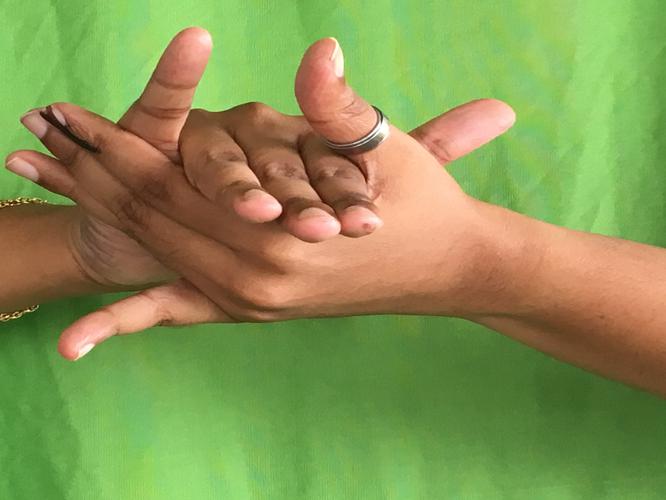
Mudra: Kurma
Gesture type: double_hand